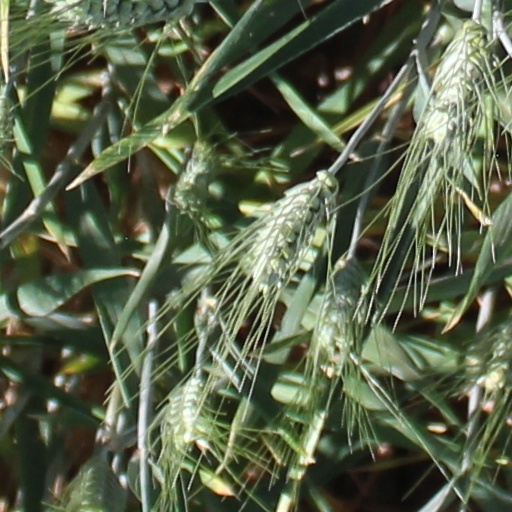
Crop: wheat